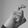
ASL letter: X